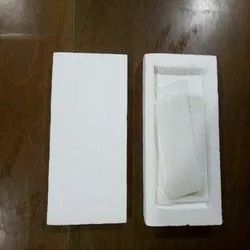
Label: EPE_Self_Adhesive_Sheets